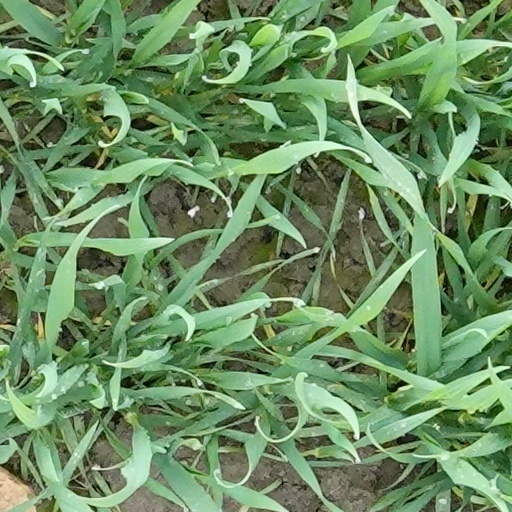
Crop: wheat